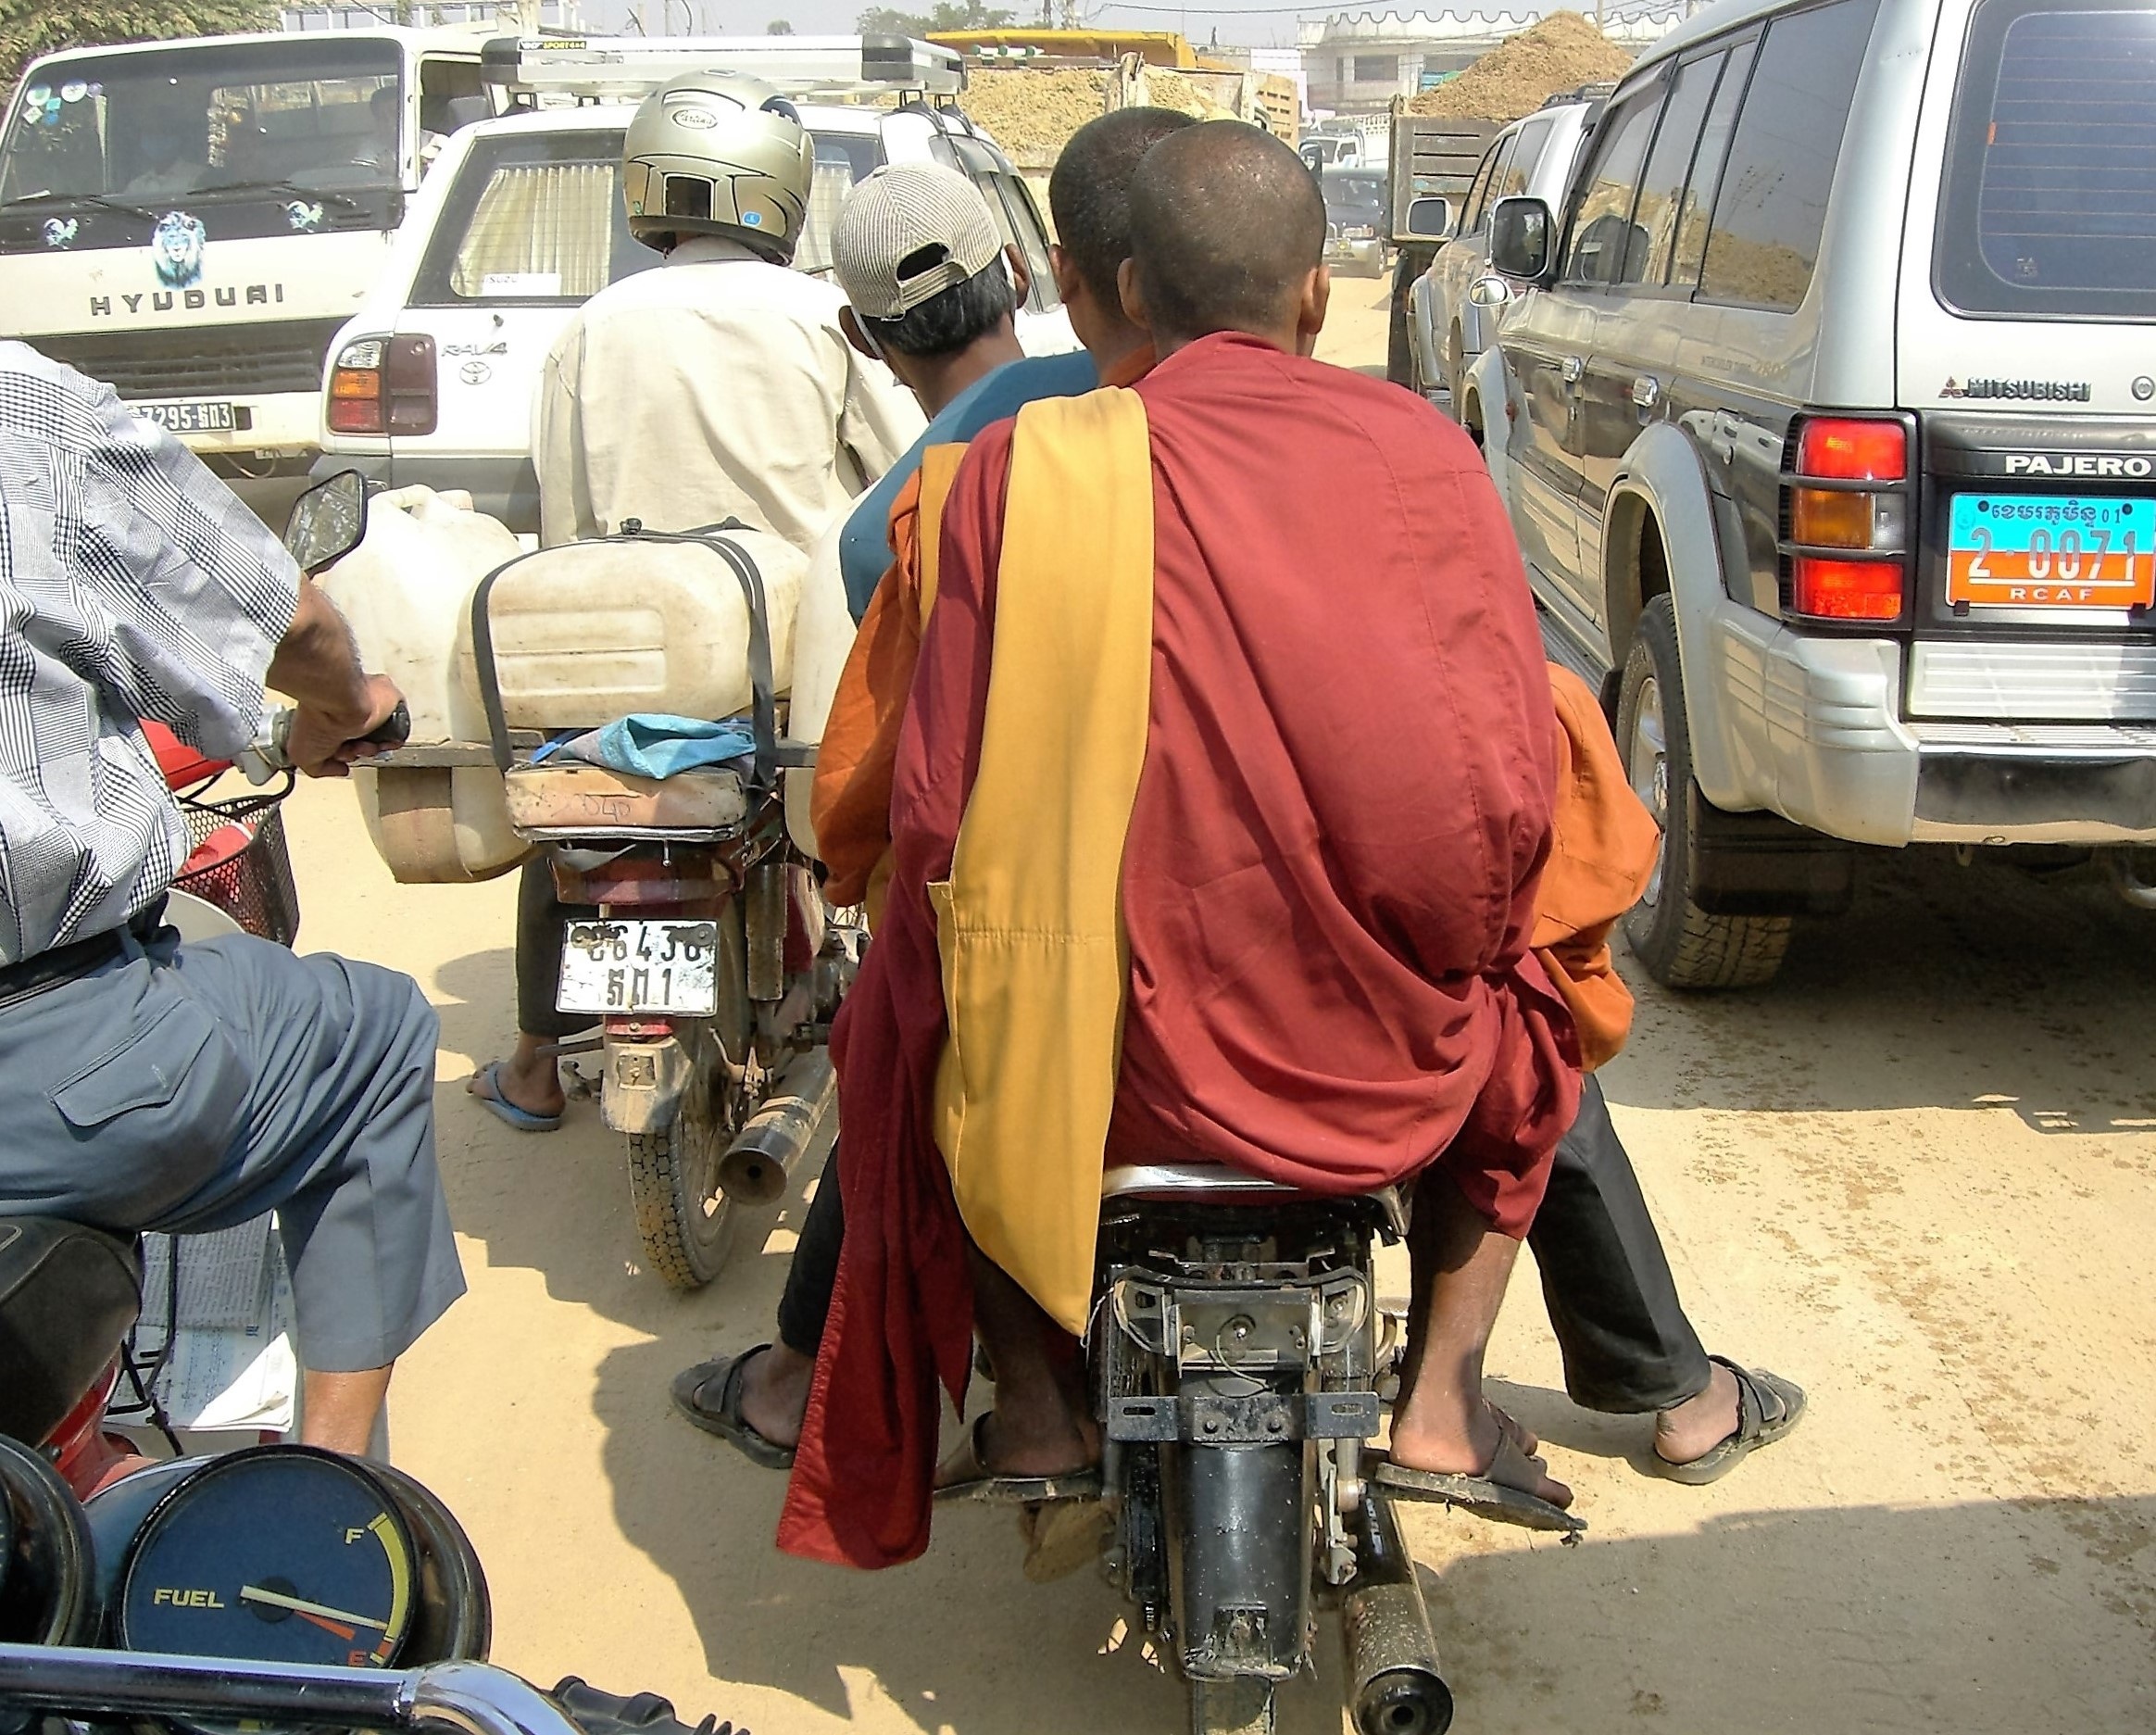
road, city, transport, vendor, vehicle, monk, market, moped, laos, traffic jam